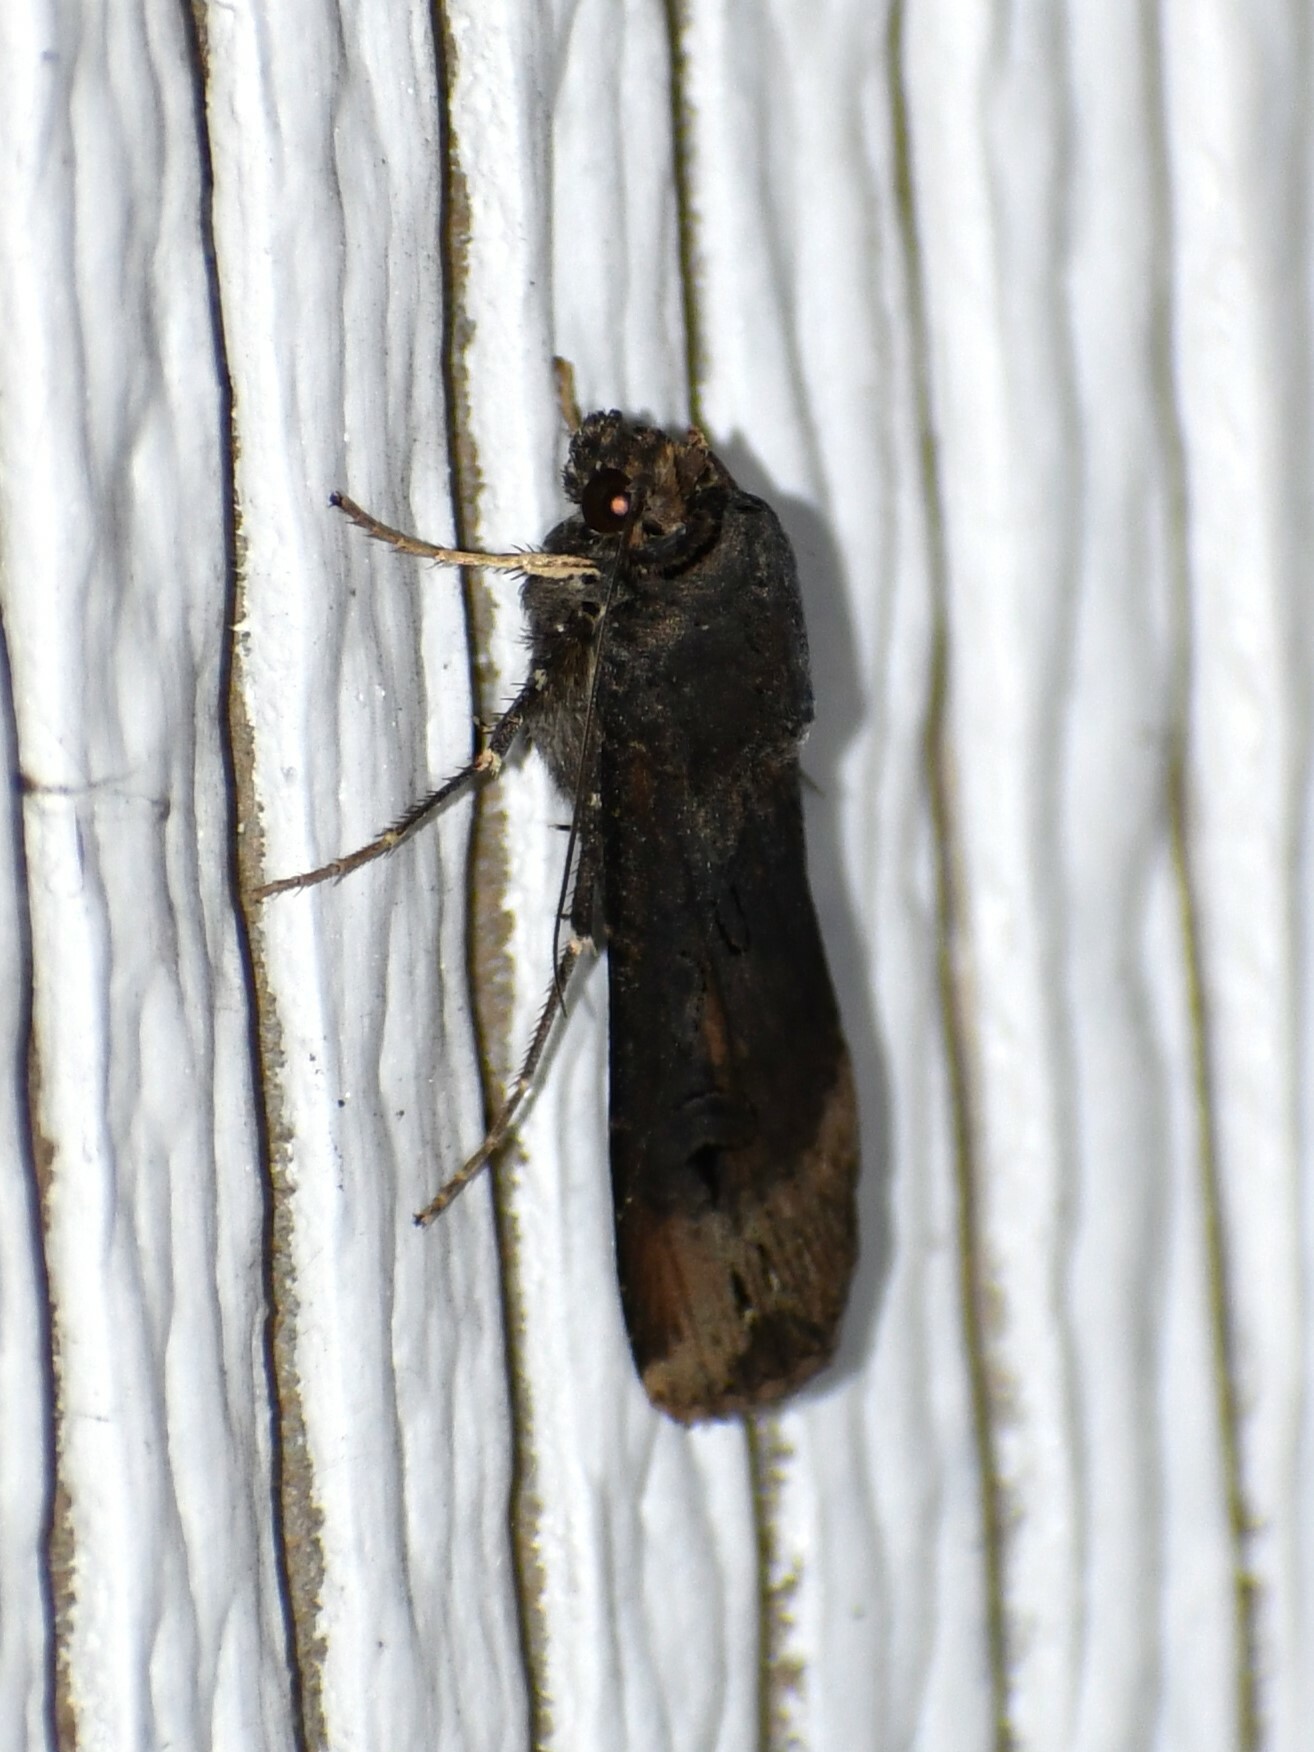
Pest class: cutworms